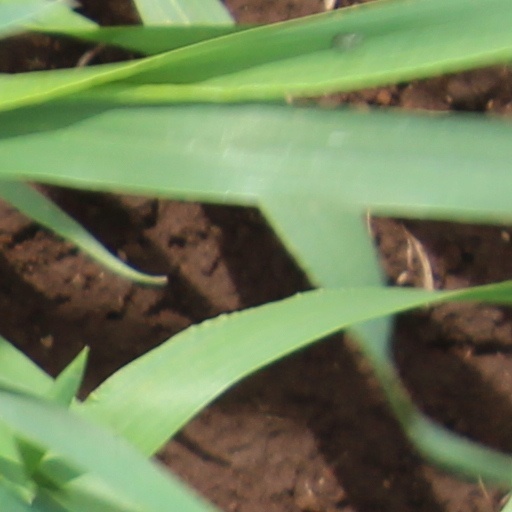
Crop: wheat